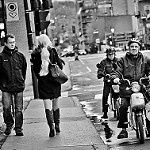
Scene: Outdoor